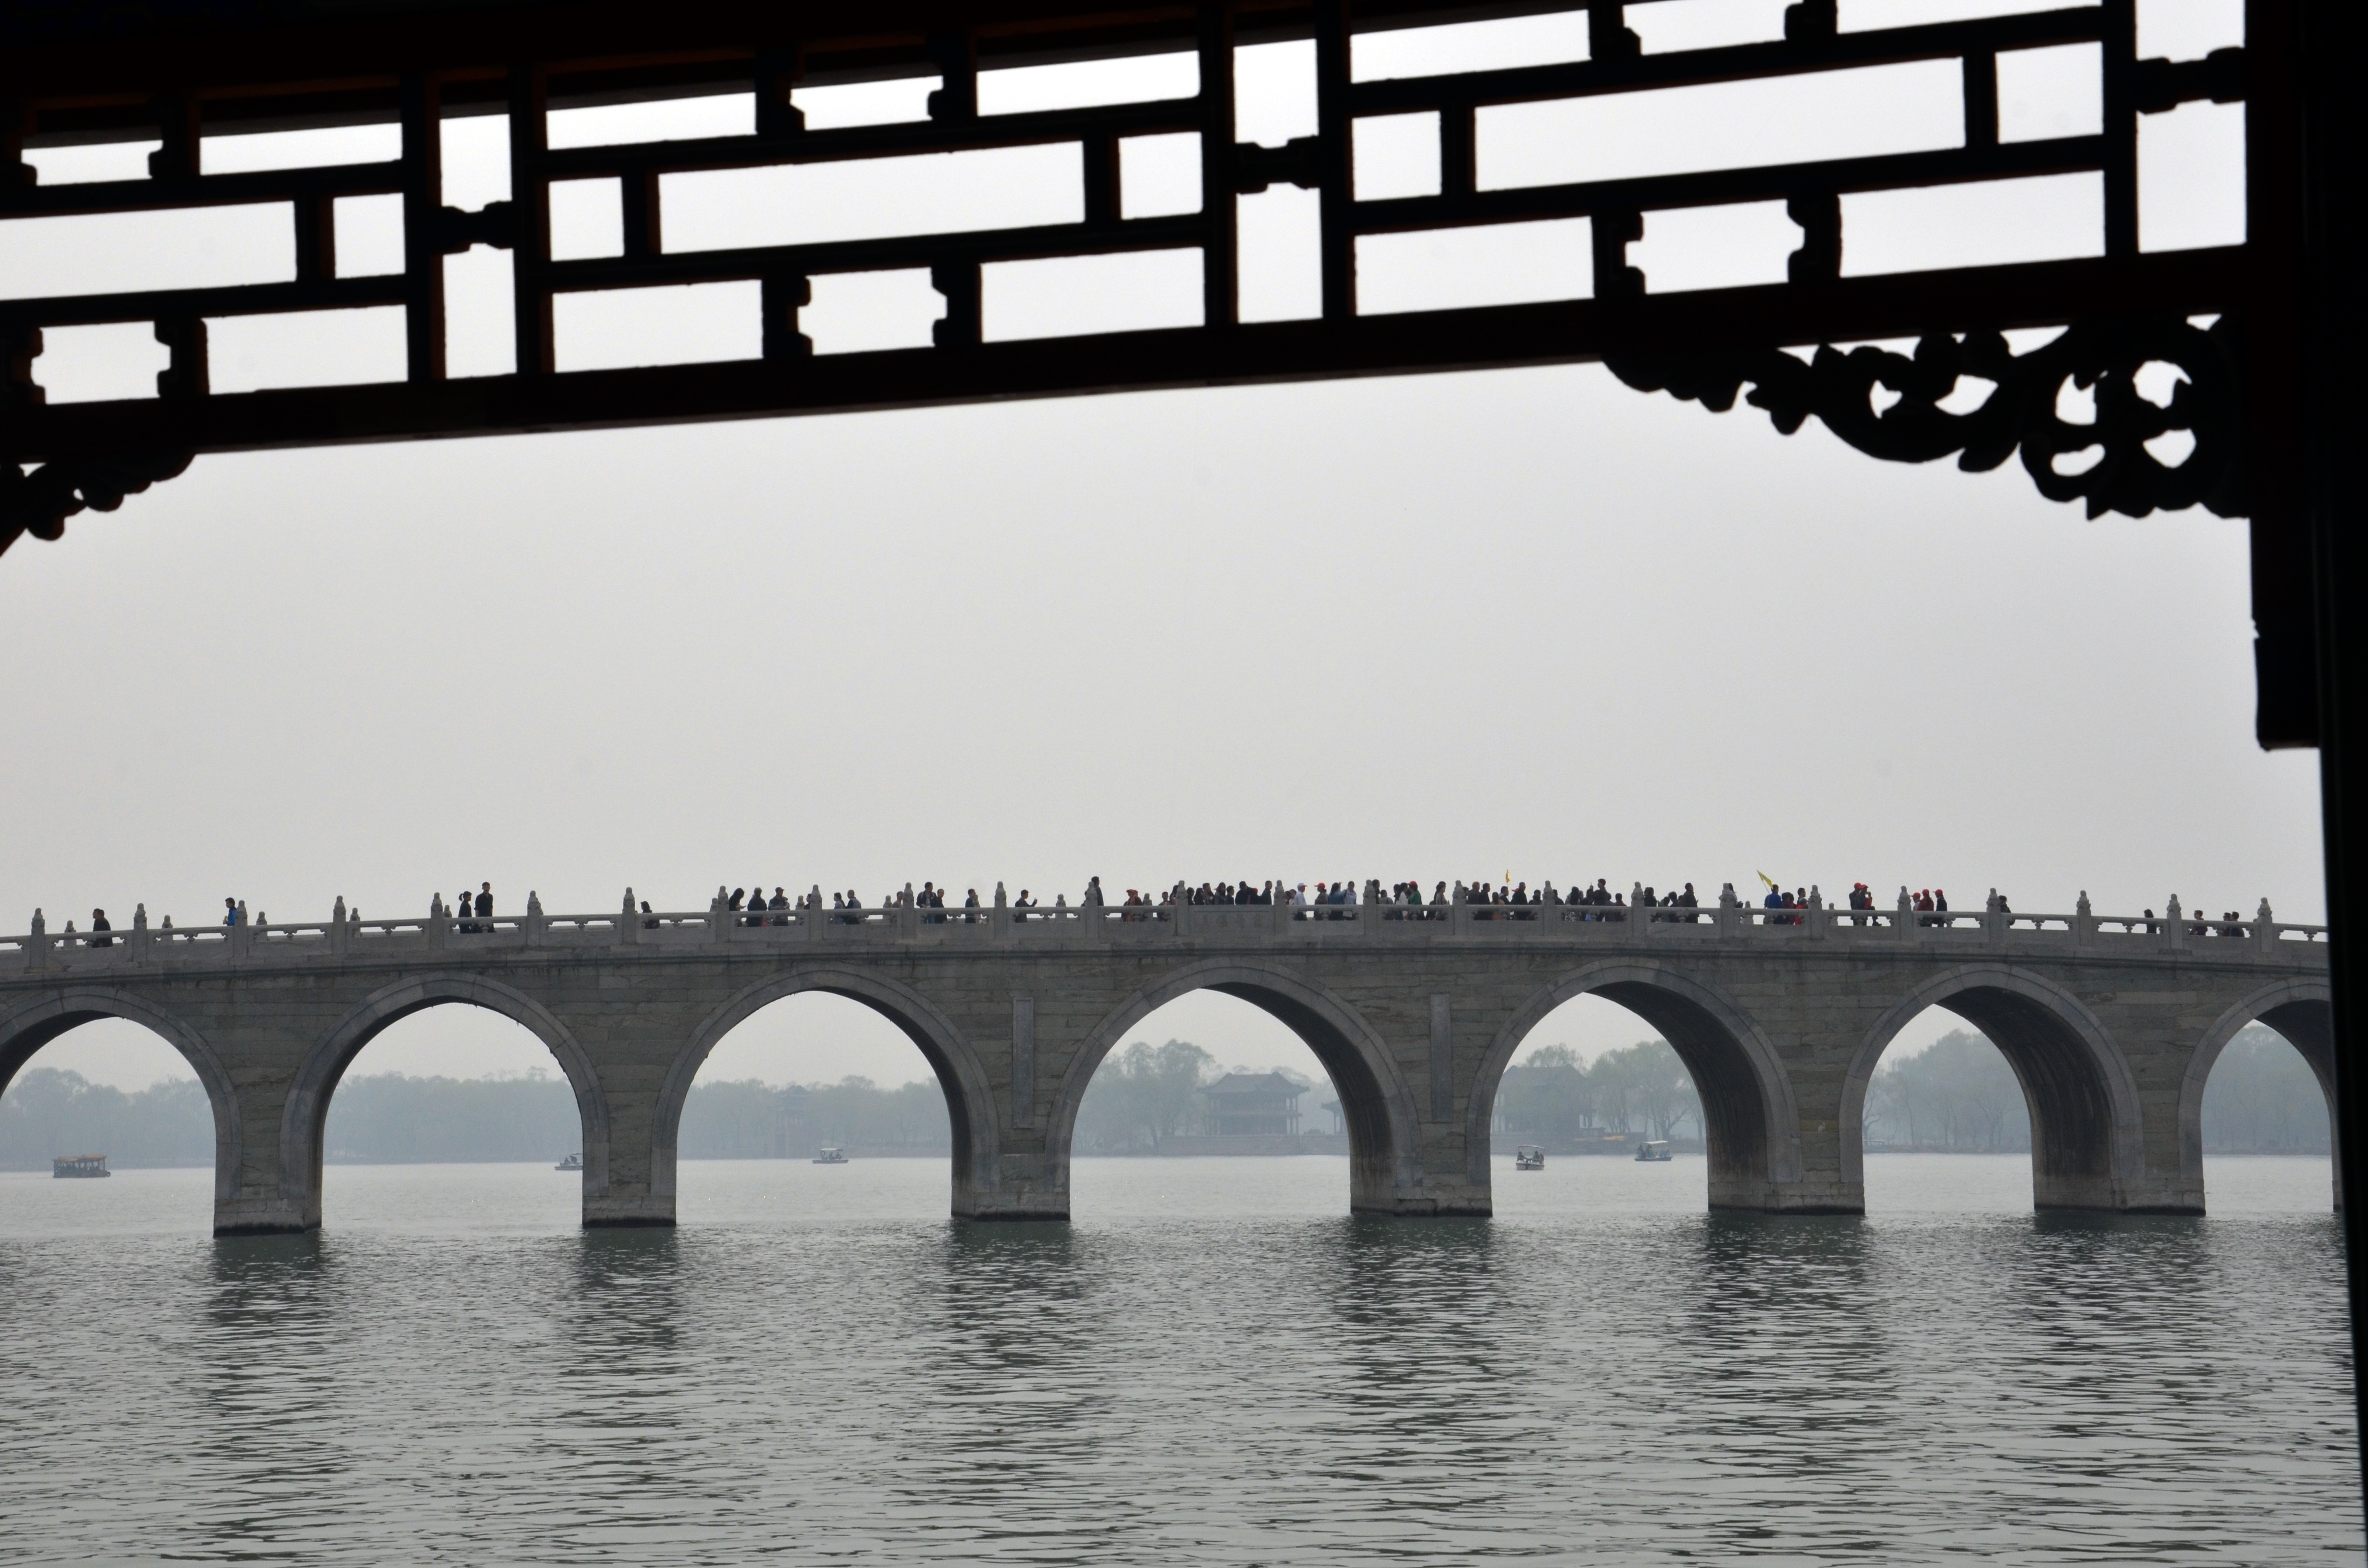
landscape, water, nature, black and white, architecture, bridge, lake, web, pattern, blue, monochrome, transition, symmetry, mirroring, pedestrian bridge, monochrome photography, nonbuilding structure